Cangrande I della Scala

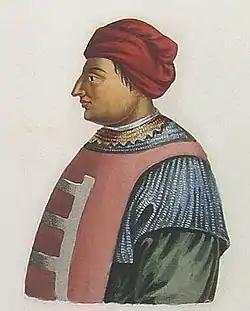
Imaginary depiction of Cangrande, displaying on the breast of his tabard the arms of della Scala

With Vicenza secured, Cangrande was able to involve himself in territories to the west of Verona. With the aid of Rinaldo "Passerino" Bonacolsi, ruler of Mantua, he had by September 1316 helped secure Ghibelline supremacy in Western Lombardy. He then turned his attention back to his personal goal of conquering the Trevisan Mark, launching an unsuccessful attack on Treviso in November 1316.